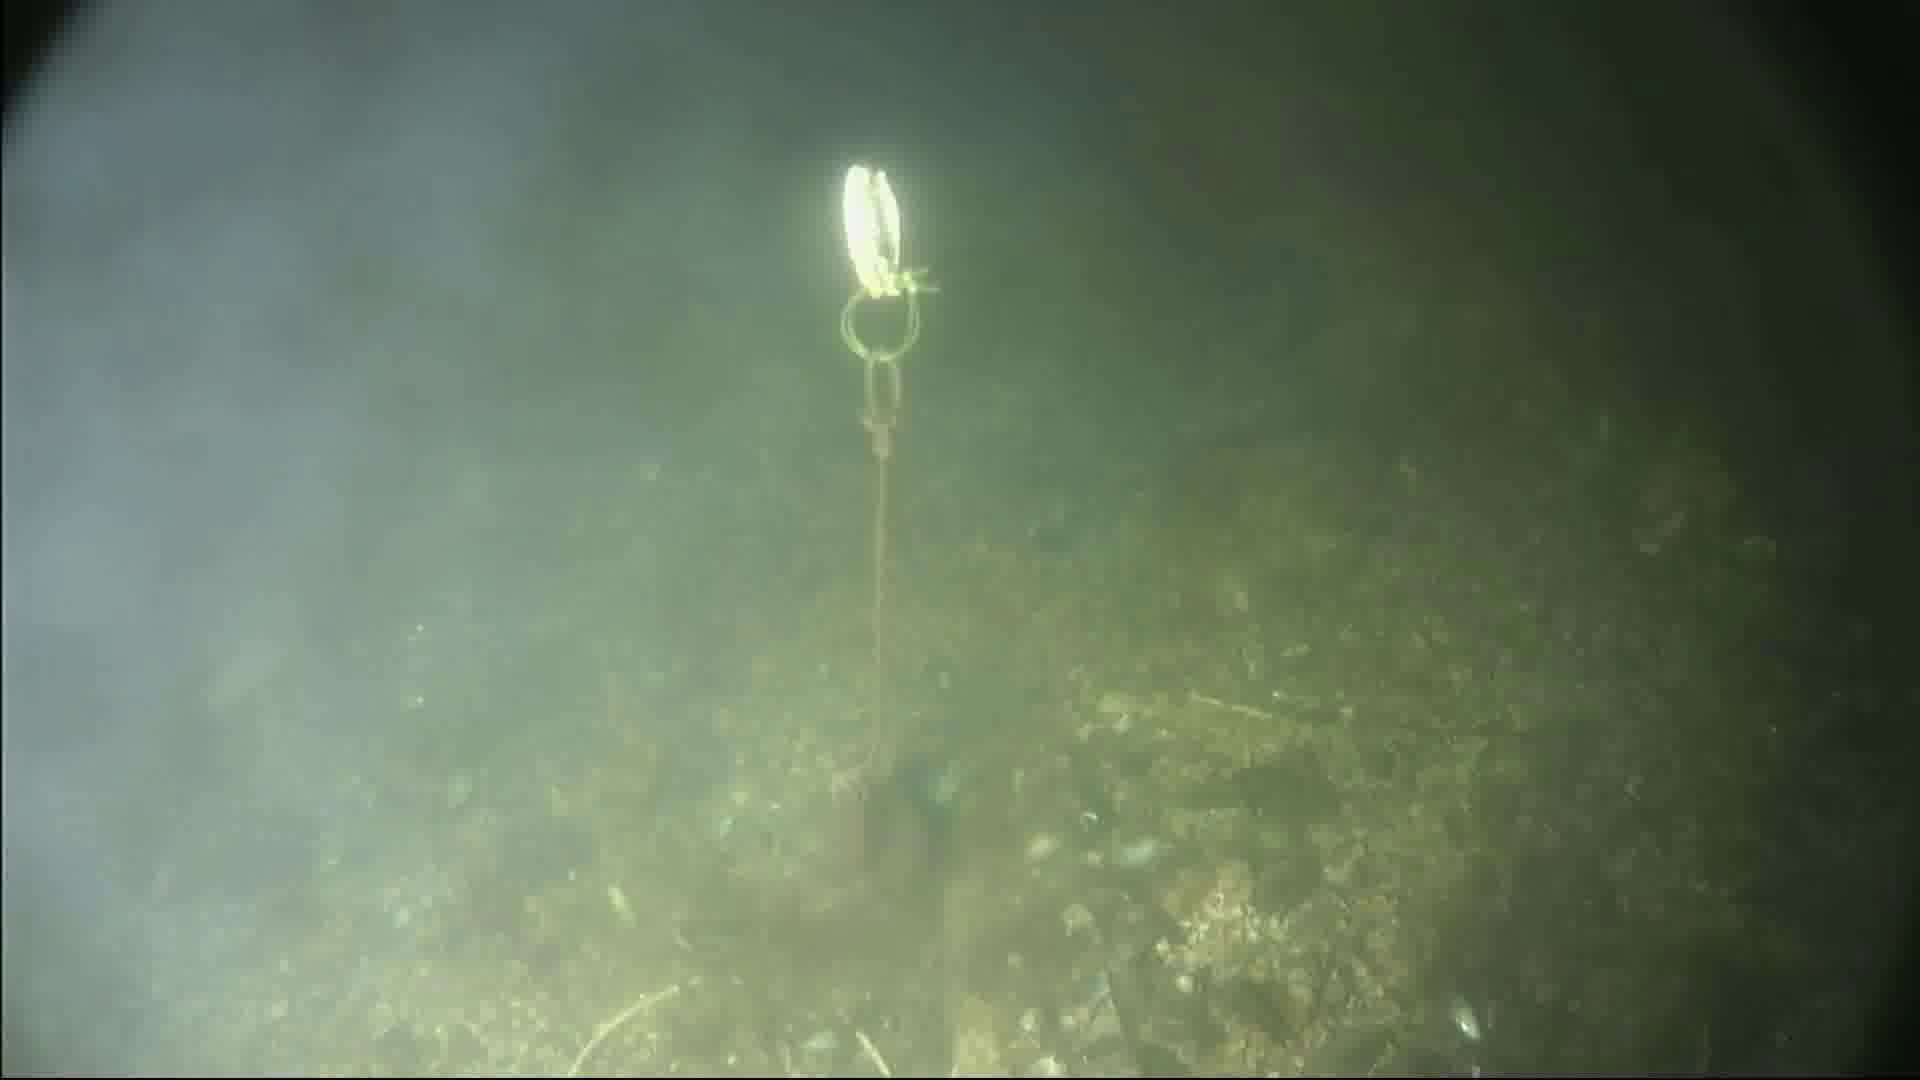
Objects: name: fish